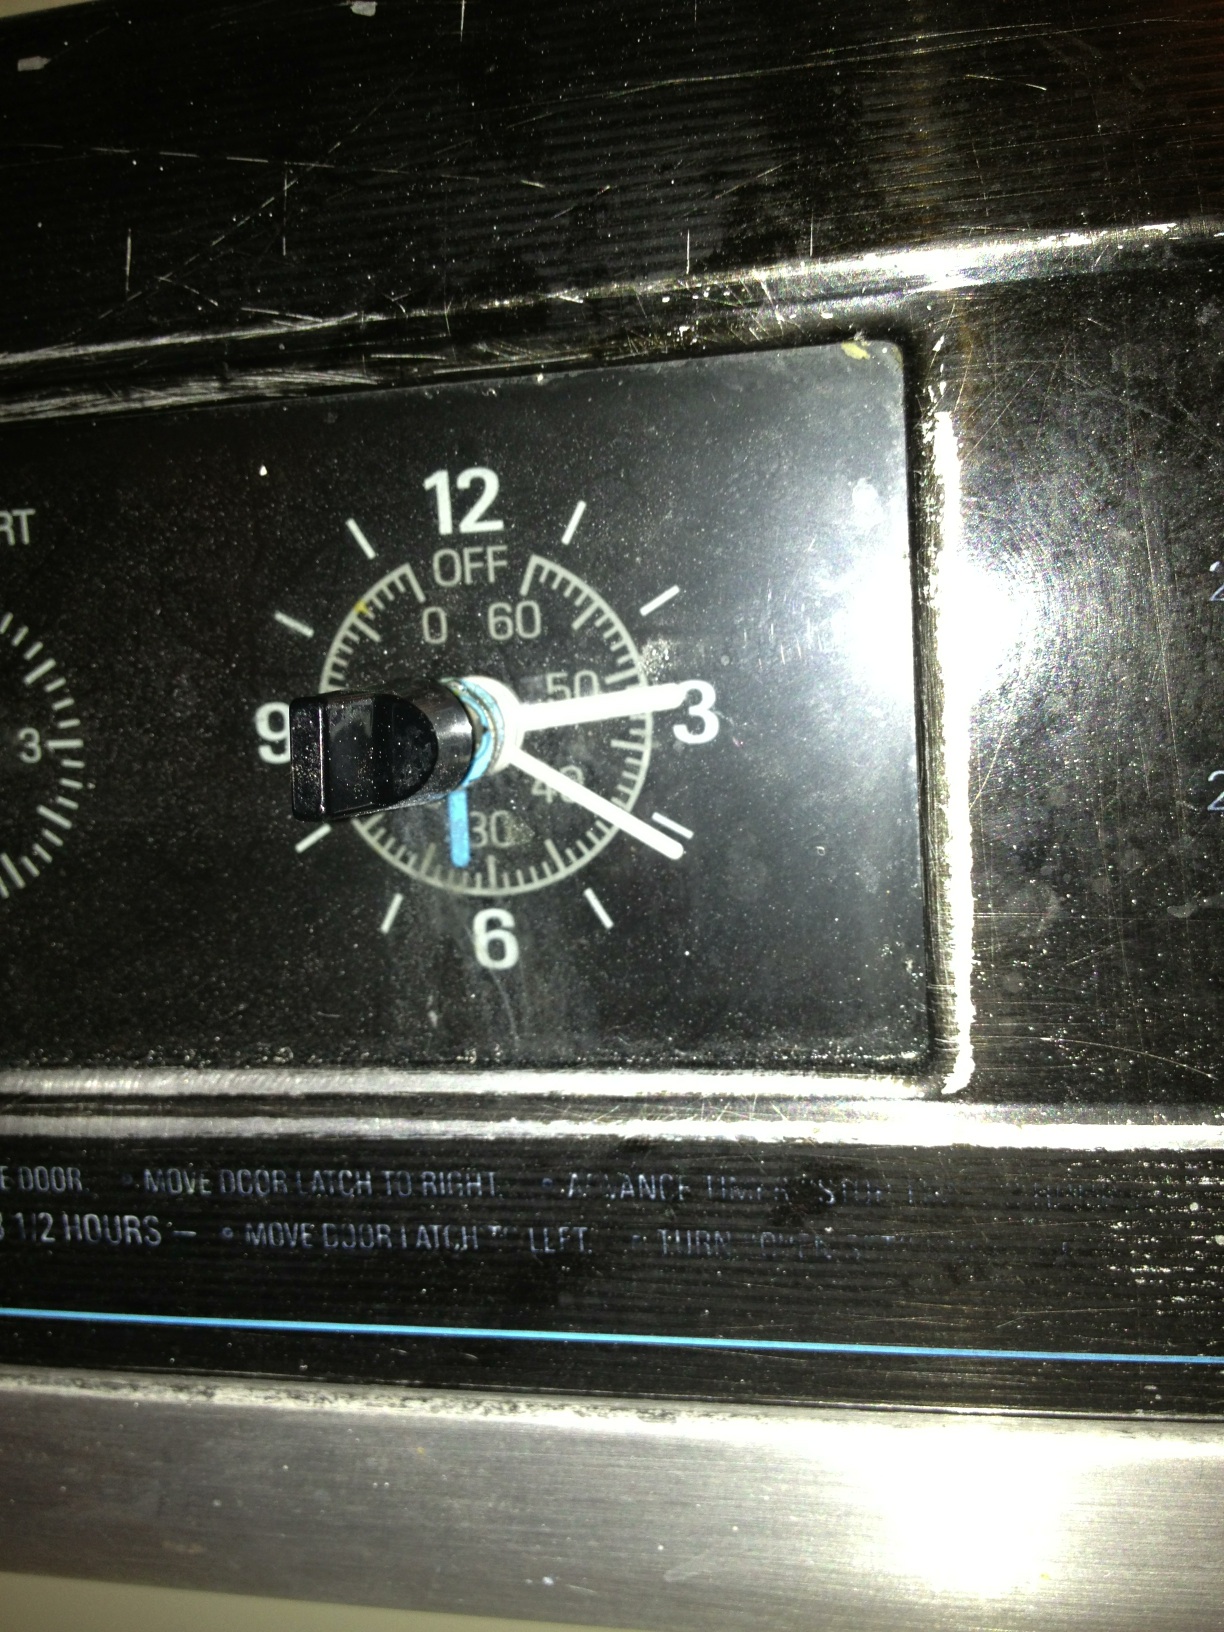Question: What temperature is the oven set at?
Answer: unanswerable